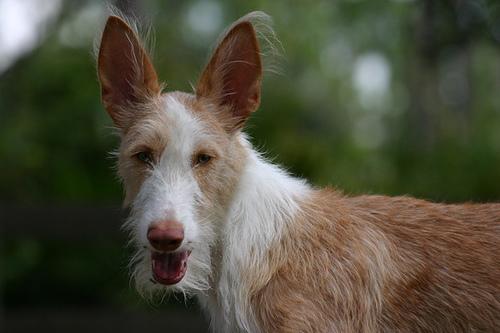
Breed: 210-n000006-Ibizan_hound